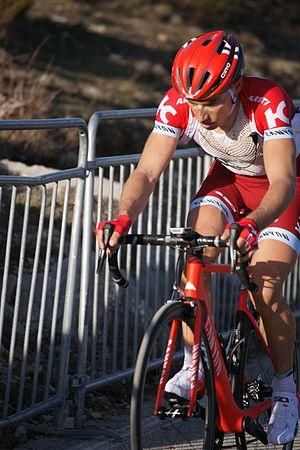
Simon Spilak Madone d'Utelle 2016 Depicted person: Simon Špilak Depicted team: Katusha
Simon Špilak, né le 23 juin 1986 à Tišina, est un coureur cycliste slovène. Professionnel de 2005 à 2019, il a notamment remporté le Tour de Romandie en 2010 et le Tour de Suisse en 2015 et 2017. Spécialiste des courses par étapes, il se montre le plus performant lors de courses disputées dans le froid ou la pluie.